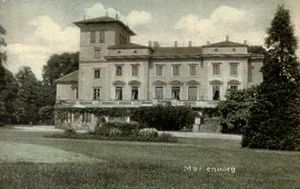
V.Th. Walther / Værker
Marienborg på Møn (nedrevet)
Vilhelm Theodor Walther var en dansk historicistisk arkitekt og kongelig bygningsinspektør for Jylland. Efter Walthers død blev det meget store inspektorat delt op to mindre enheder.